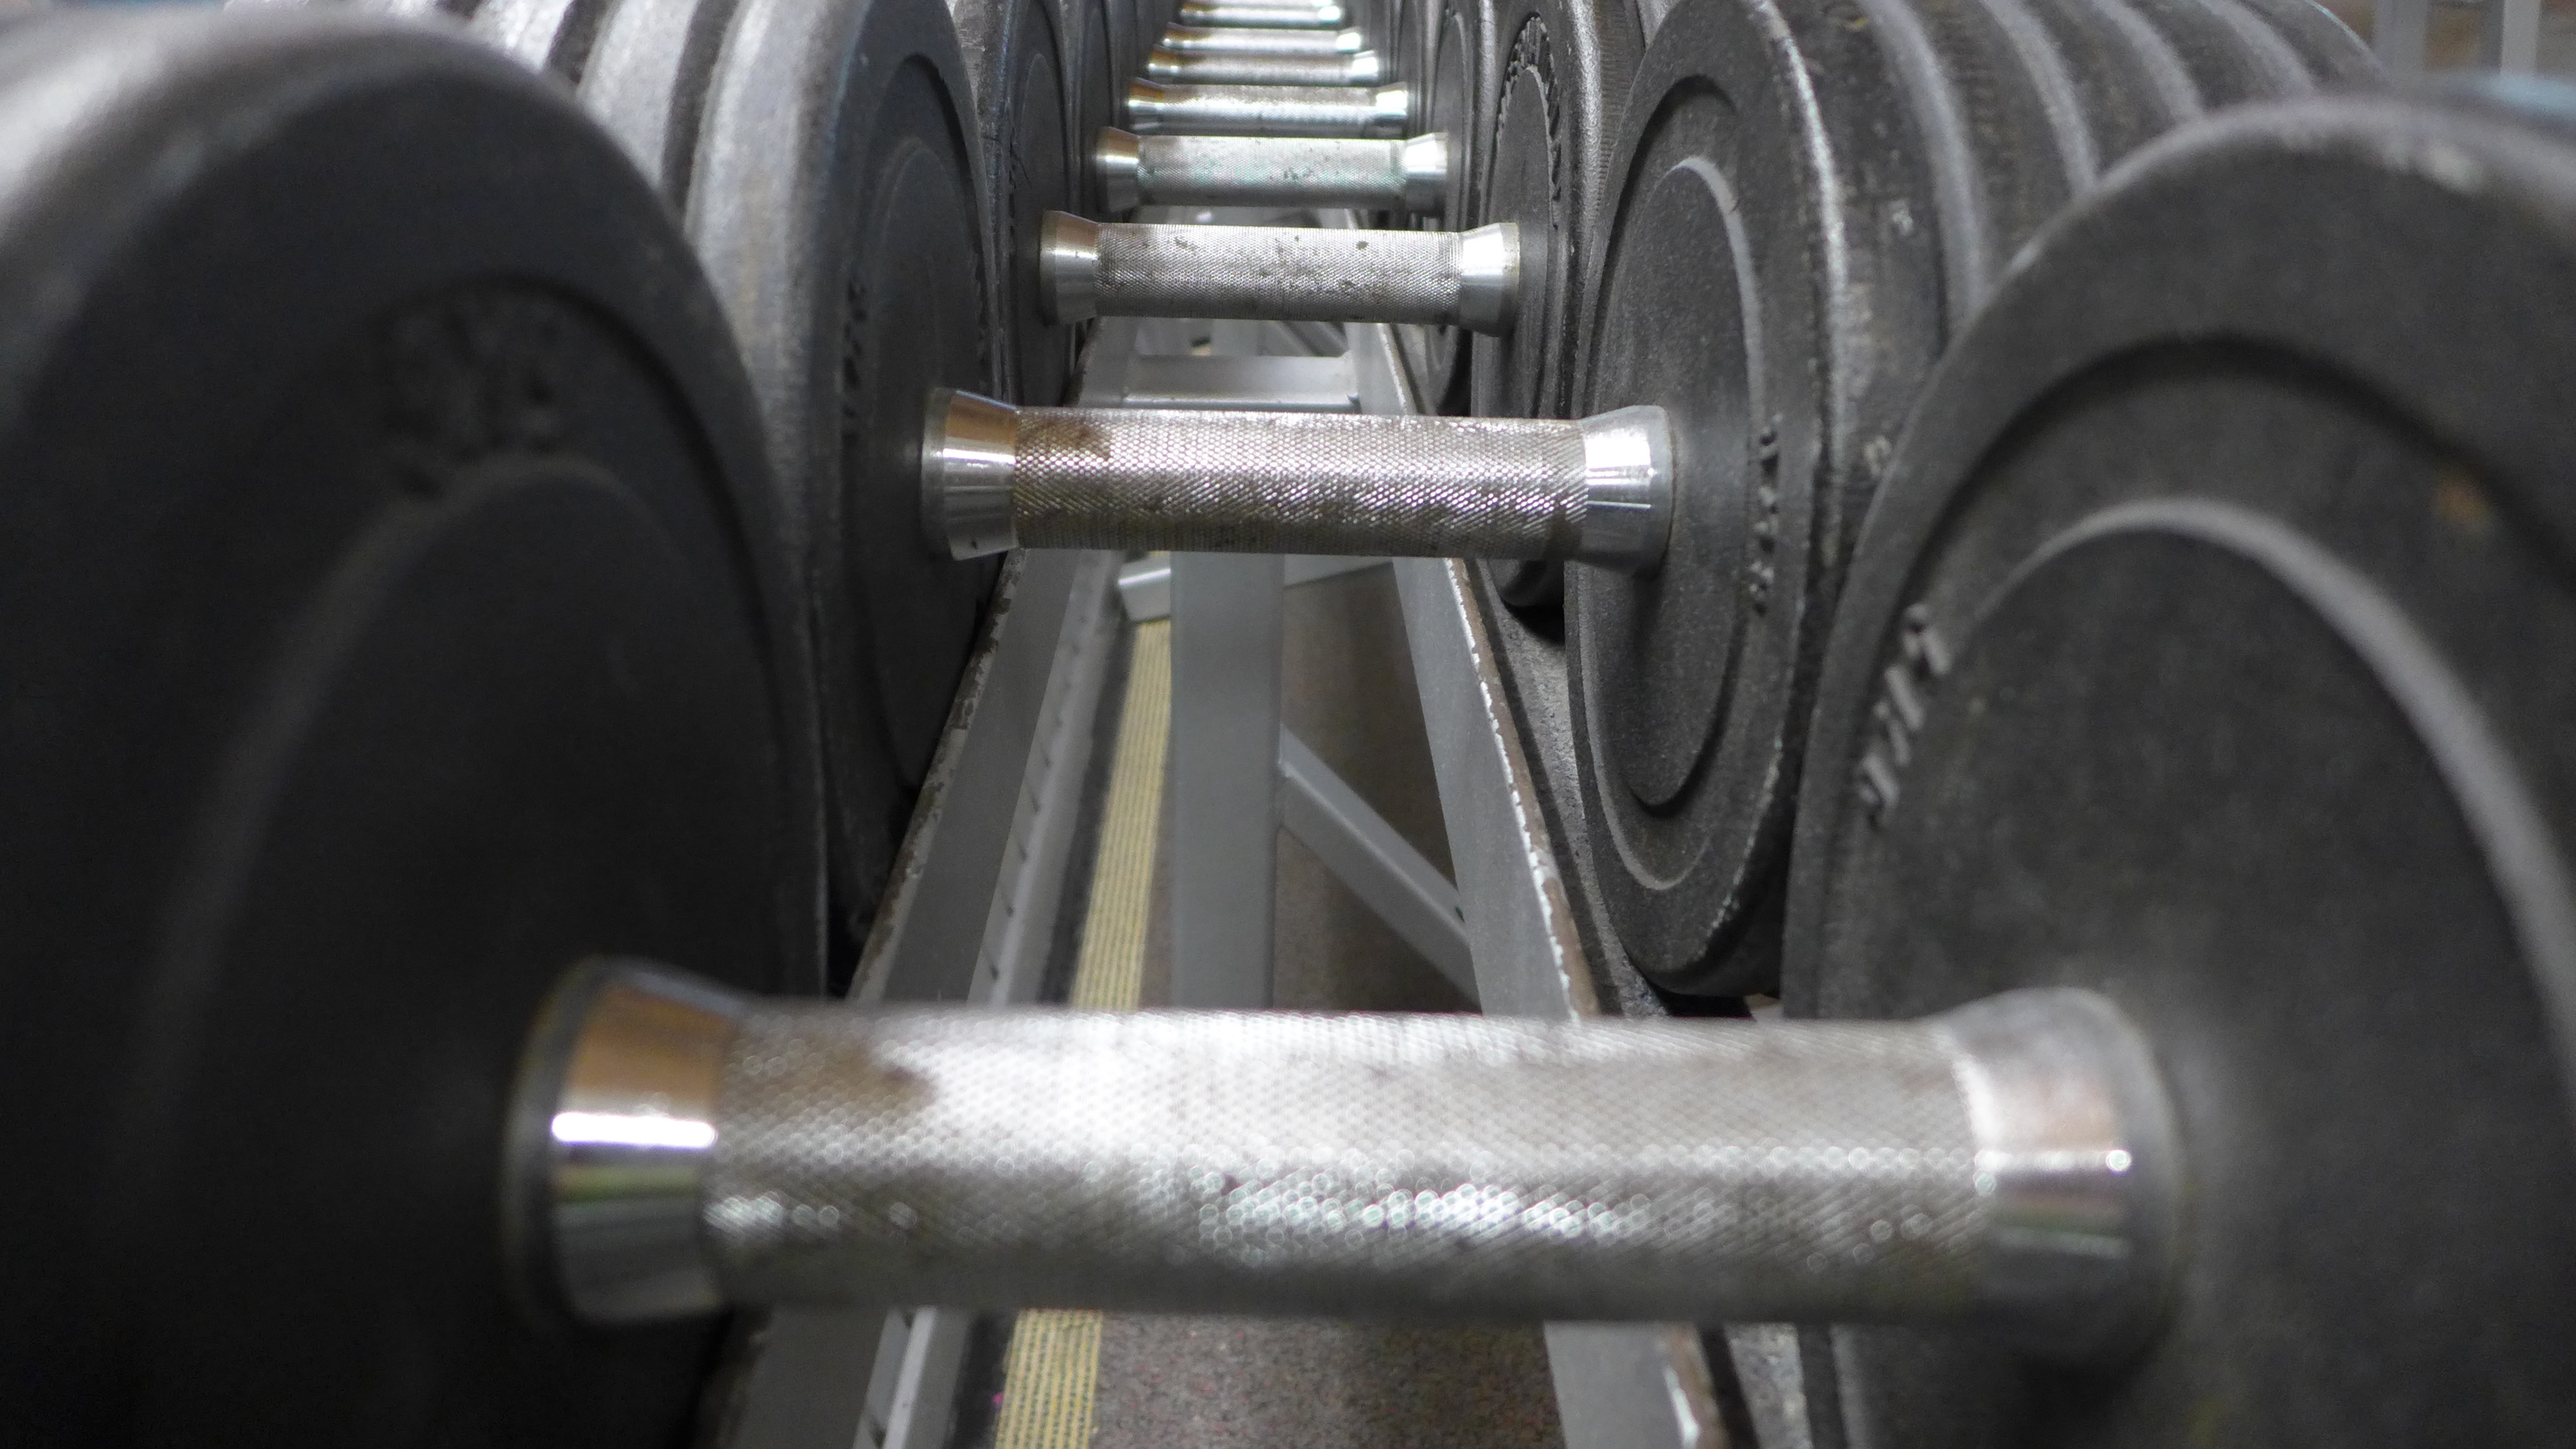
car, wheel, vehicle, spoke, fitness, tire, bumper, body building, dumbbells, rim, strength training, auto part, muscle training, force space, fitness studio, fitness room, automotive exterior, automotive tire